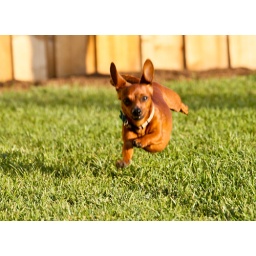
The dog running around in the backyard